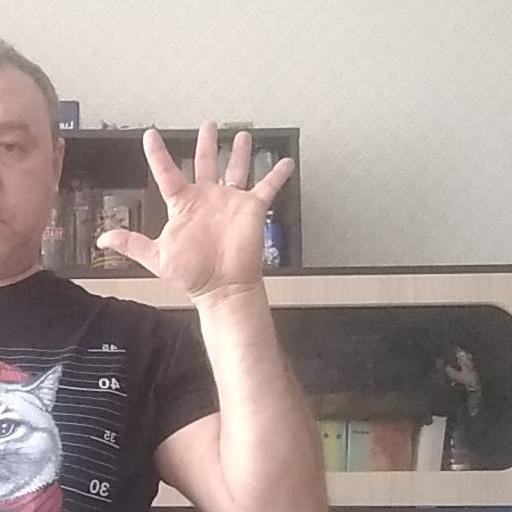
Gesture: palm